But Not in Vain

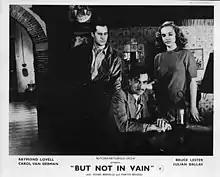
Promotional card featuring (l. to r.) Bruce Lester, Martin Benson and Carol van Derman

But Not in Vain (Dutch name "Niet Tevergeefs") is a 1948 Anglo-Dutch World War II drama, directed by Edmond T. Gréville and starring Raymond Lovell. The film is set in 1944 in the occupied Netherlands, and was shot at the Cinetone Studios in Amsterdam, with exterior filming taking place at locations in and around the city. The film also incorporates authentic wartime footage filmed by members of the Dutch Resistance. The Dutch version of the film was the first Dutch production of a feature film after World War II.